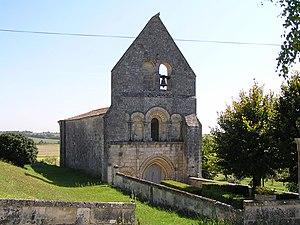
église d'Eraville, Charente, France
Éraville est une ancienne commune du sud-ouest de la France, située dans le département de la Charente. Depuis le 1ᵉʳ janvier 2017, elle est devenue une commune déléguée de la commune nouvelle de Bellevigne.
Cet article recense les monuments historiques de la Charente, en France.
L'église Saint-Pierre est une église catholique située à Éraville, en France.